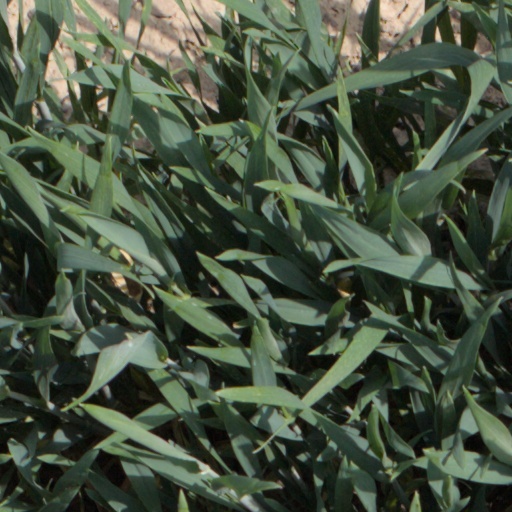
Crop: wheat